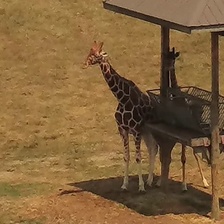
Pose orientation: front-left